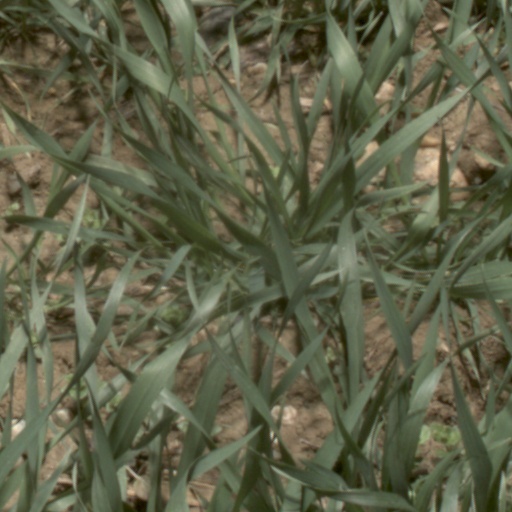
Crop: wheat